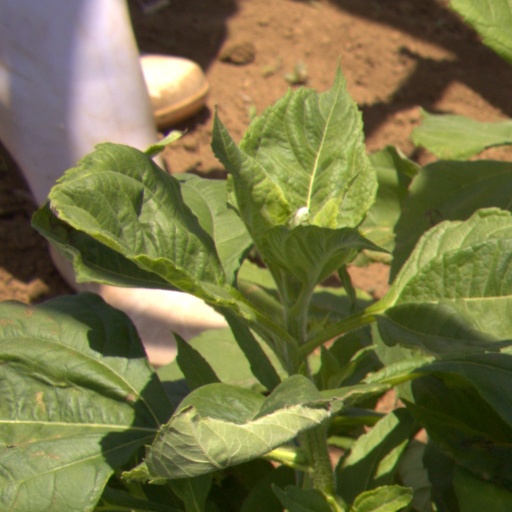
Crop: Jerusalem artichoke